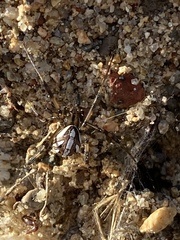
Species: Lactrodectus_hesperus